Arnulf de Montgomery

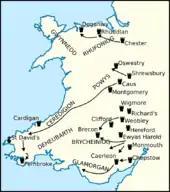
Anglo-Norman advance into Wales, and the penetration of Montgomery power into Deheubarth, where Arnulf established himself at Pembroke in about 1093.

In 1088, Roger and at least three of his sons participated in plot to eject William Rufus, King of England from the throne with the intent to replace him with Robert Curthose, Duke of Normandy, William Rufus' elder brother. This rebellion is documented by several sources, such as the ninth- to twelfth-century "Anglo-Saxon Chronicle", and the twelfth-century texts "Chronicon ex chronicis", "Gesta regum Anglorum", and "Historia Anglorum". According to the "E" version of the "Anglo-Saxon Chronicle"—the only strictly contemporary source of the four—Robert Curthose's followers captured Odo, Bishop of Bayeux and thereby gained control of the castle of Rochester. This source identifies several leading members of the insurrection, including three unnamed sons of Roger. Whilst it is possible that these brothers were Roger's eldest sons Robert de Bellême, Hugh de Montgomery, and Roger de Poitou, it is not impossible that the latter took no part in the rising, and that the third brother was in fact Arnulf himself. Although the rebellion was an ultimate failure, the king imposed no penalty upon Roger, and allowed Roger de Poitou to be reinstated with most of the lands that the eleventh-century "Domesday Book" shows he previously held.